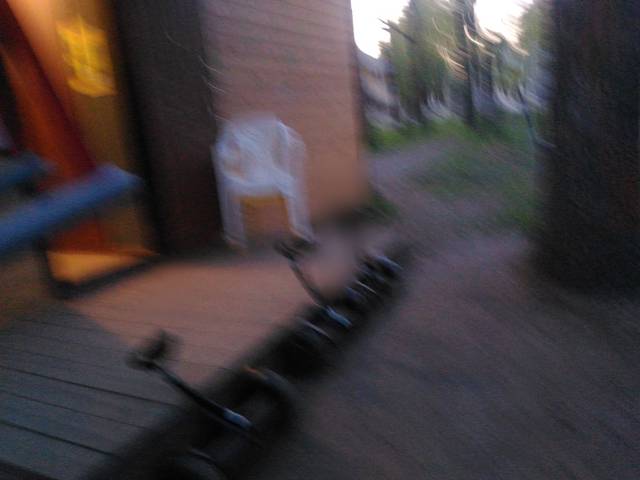
Region: Russia
Coordinates: 54.274, 48.339